One-letter word

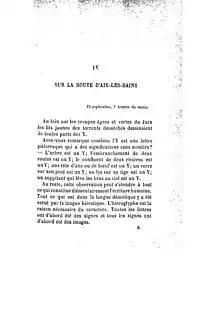
Victor Hugo research on the letter

American poet Dave Morice estimated that English allows only fifty-two one-letter words: twenty-six upper case and twenty-six lower case. He also indulged in a literary experiment in the 1970s, inventing a female "alter ego", Joyce Holland, a minimalist poet played by his partner, P. J. Casteel, whose existence was acknowledged even by "The" "New York Times". She published 13 issues of "Matchbook", a magazine of one-word poems stapled to matchbooks and sold for 5 cents. In 1973, in "Alphabet Anthology", Joyce Holland collected one-letter poems chosen for the occasion by 104 American poets, including Bruce Andrews ("o"), Larry Eigner ("e") and Bernadette Mayer ("n"). Joyce Holland had sent them a postcard featuring all 26 letters of the alphabet, in lower case, asking them to circle the letter of their choice and send it back to her. The letter "O" was the most chosen (12), followed by "A" and "G" (8); nobody chose "V", and one contributor preferred to add a "Þ".